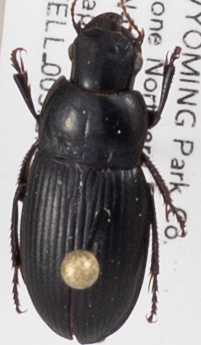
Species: Harpalus laticeps
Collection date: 2019-07-10
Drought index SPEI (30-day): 0.47
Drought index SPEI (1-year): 0.2
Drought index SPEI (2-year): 1.28